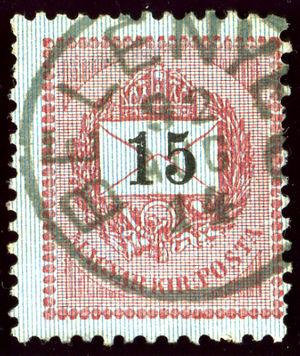
Beiuș est une municipalité roumaine du județ de Bihor, en Transylvanie, dans la province historique de Crișana et dans la région de développement Nord-Ouest.